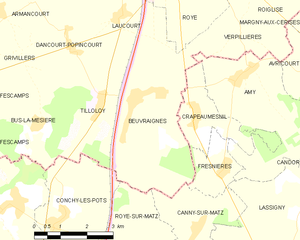
Carte des communes françaises Beuvraignes